James Carville

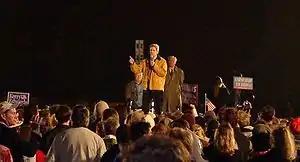
John Kerry at a campaign rally in Minneapolis on October 21, 2004

In 2002, through his firm Greenberg Carville Shrum (GCS), Carville strategized in Bolivia on behalf of Revolutionary Nationalist Movement (MNR) party presidential candidate Gonzalo "Goni" Sánchez de Lozada. The son of a political exile, Sánchez de Lozada spent his early years in Iowa, studied at the University of Chicago, and spoke Spanish with a midwestern American accent. Sanchez de Lozada served as Bolivian president in the mid 1990s, and had a record of using shock therapy, economic liberalization, and privatization. In his 2002 election campaign, he faced the first serious challenge to the hegemony of the established Bolivian political parties in the form of Evo Morales and his left-wing populist and indigenist Movement for Socialism (MAS) party.